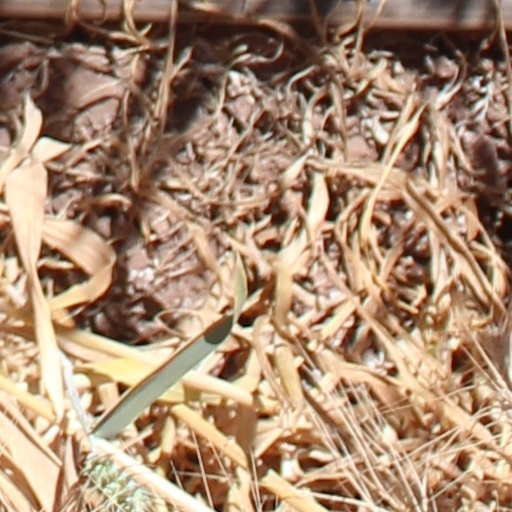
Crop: wheat